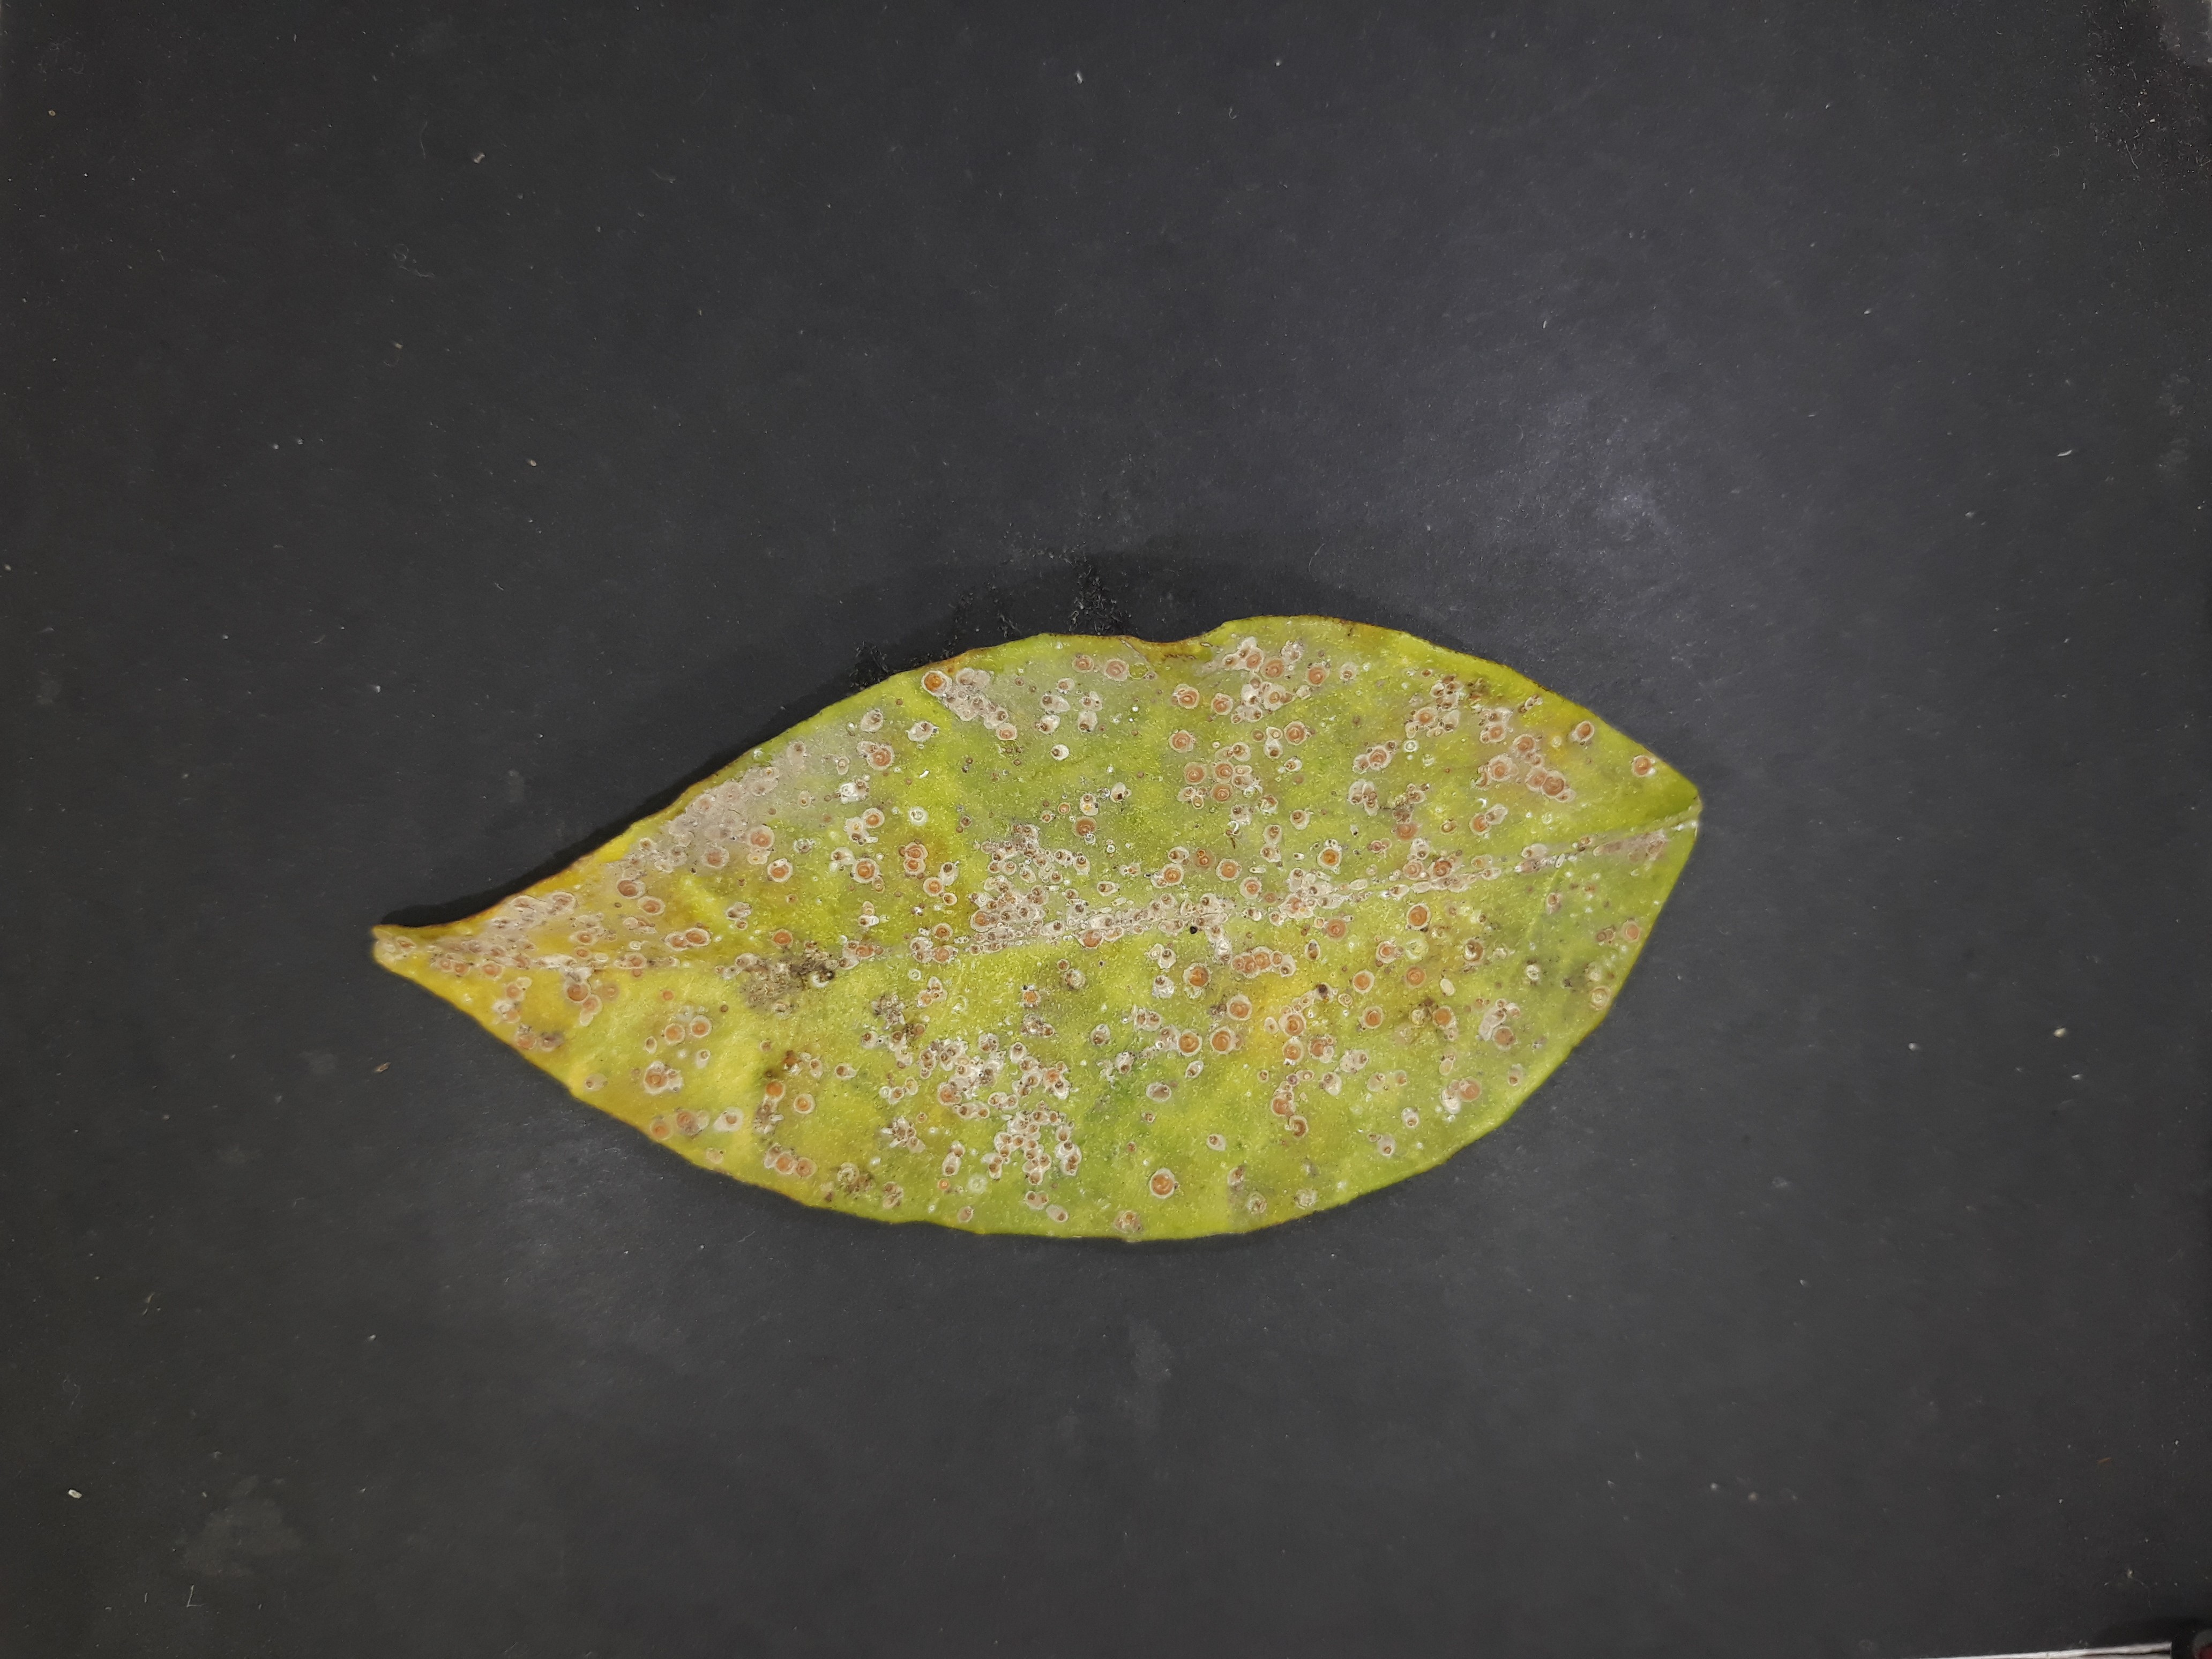
Label: Red_scale